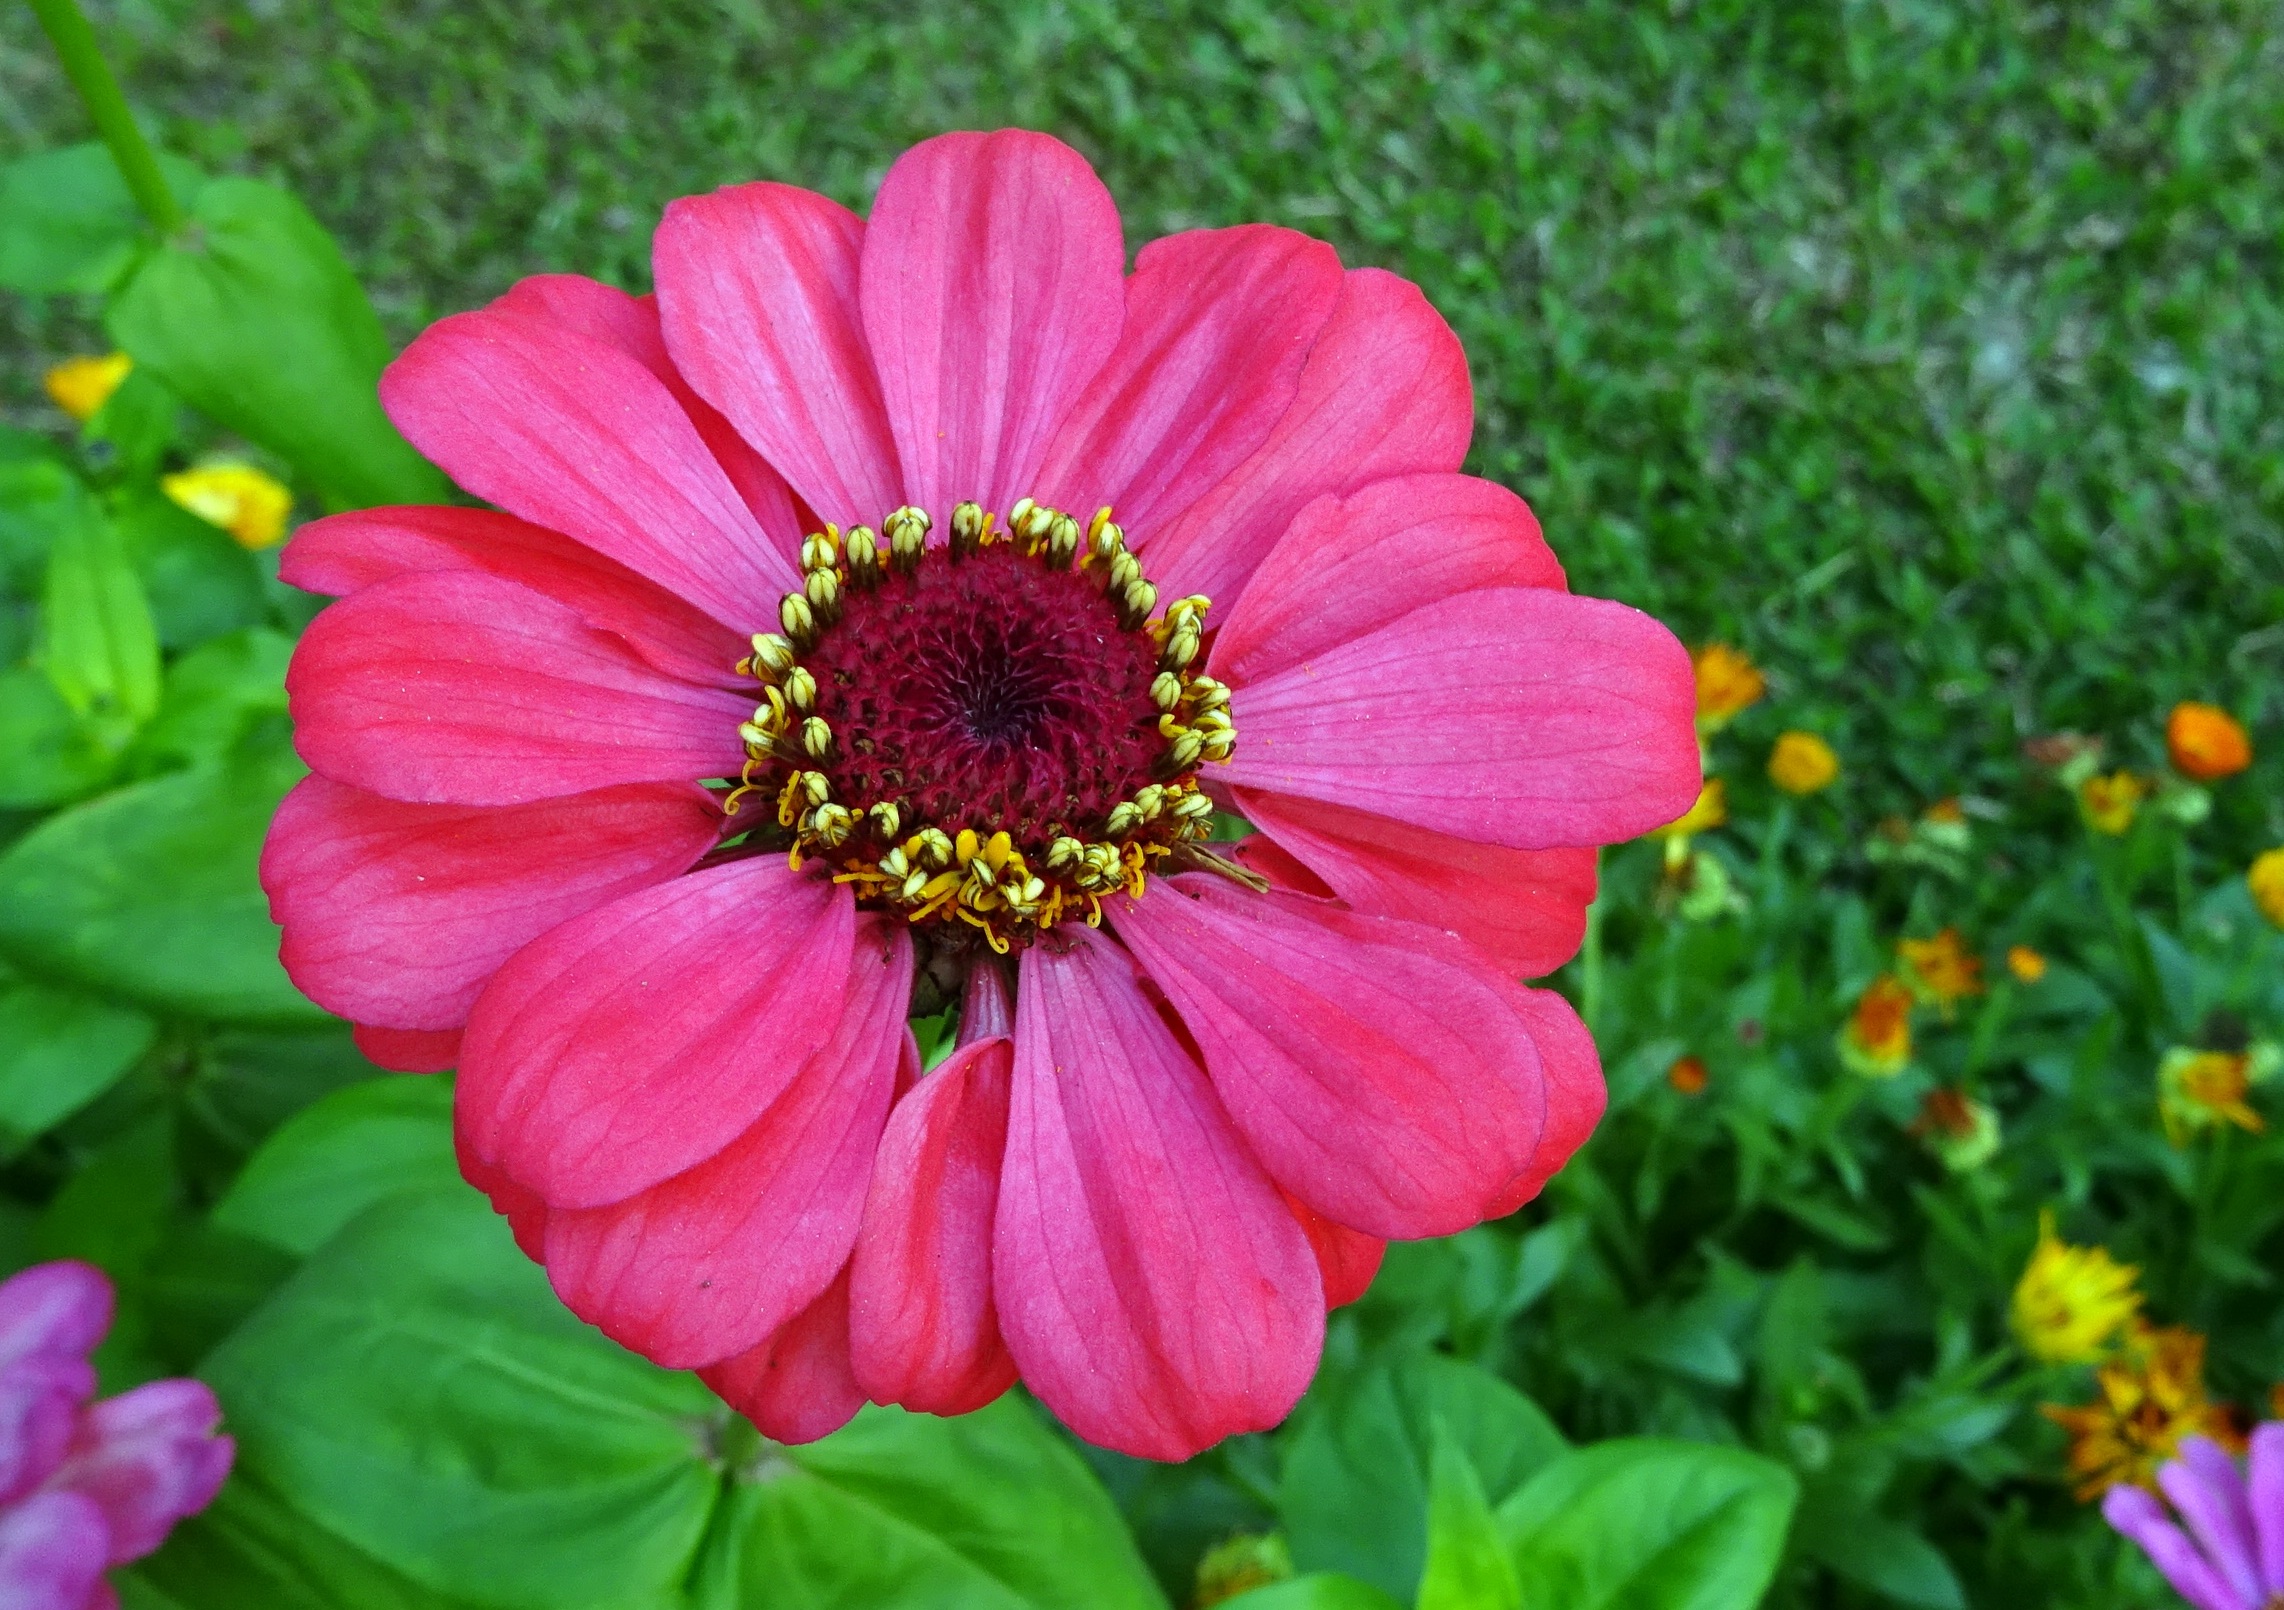
nature, blossom, plant, field, flower, petal, bloom, garden, flora, season, india, annual, zinnia, kolkata, macro photography, flowering plant, daisy family, annual plant, land plant, garden cosmos